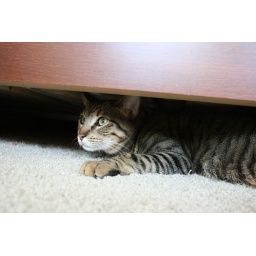
cat under the bed